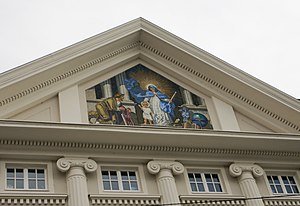
Josef Huber
Bygning udsmykket med mosaik af Josef Huber
Johann Josef Huber var en østrigsk maler.